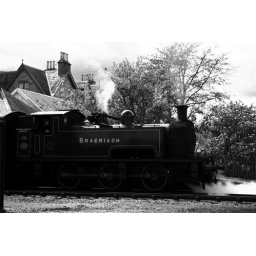
now in black and white